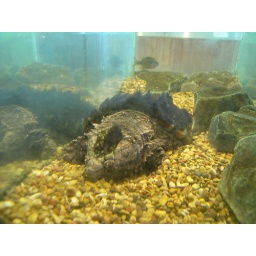
08/22/2006 - They had a really cute alligator snapping turtle in an aquarium in the main building of the hatchery.